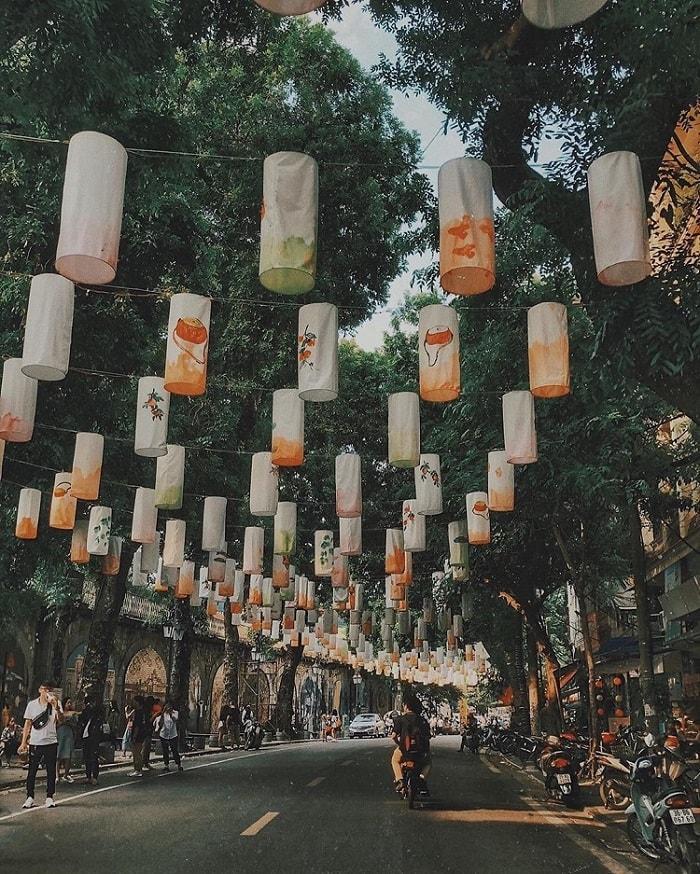
có một chiếc xe máy đang di chuyển ở làn đường bên phải